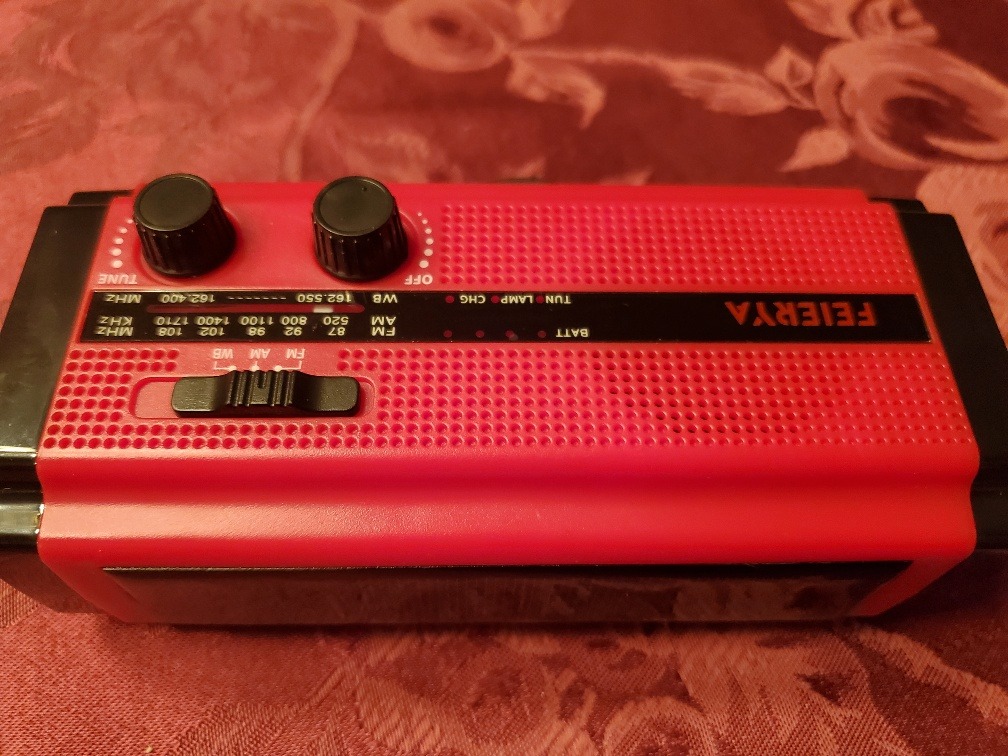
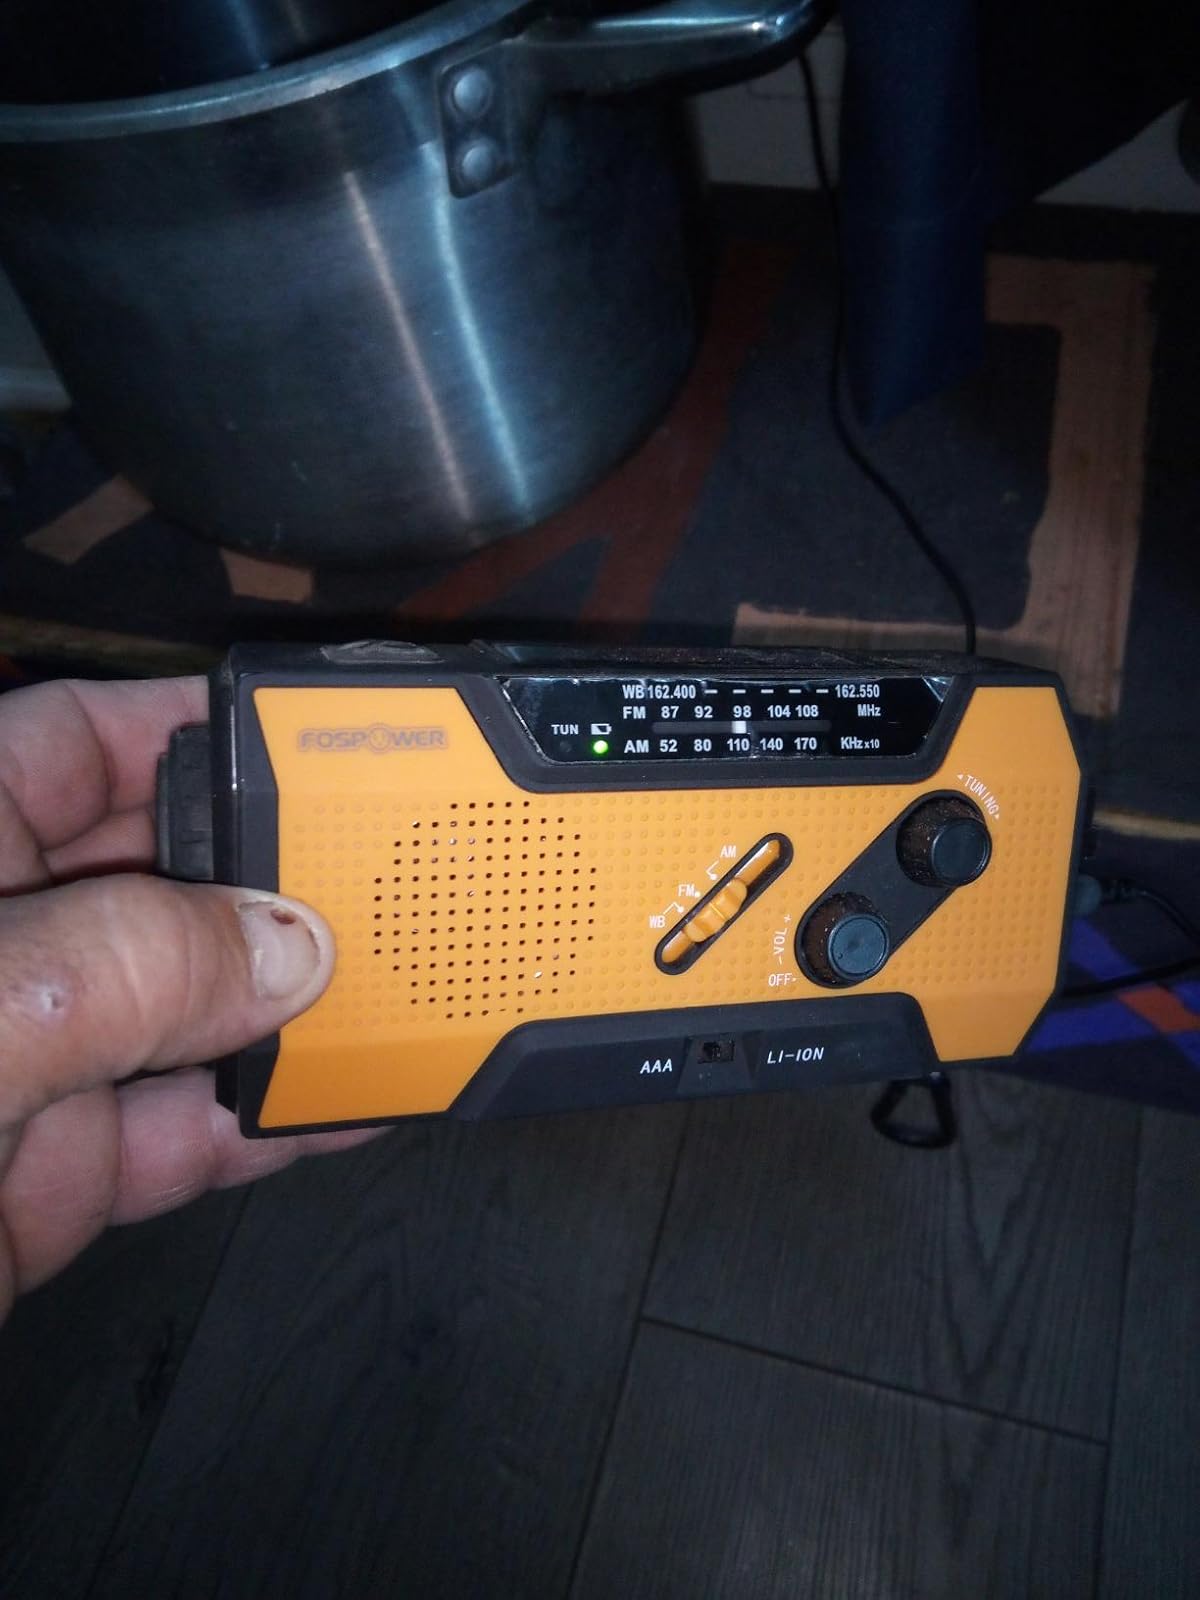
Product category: radio
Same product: no